History of the Turks and Caicos Islands

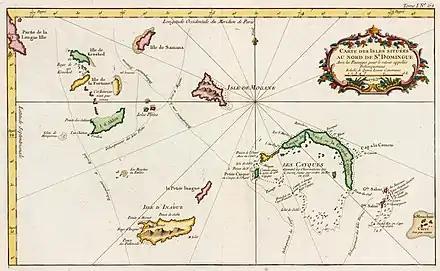
Turks and Caicos on a 1764 map by Jacques Nicolas Bellin

Before European colonization, the Turks and Caicos Islands were inhabited by Taíno and Lucayan peoples.